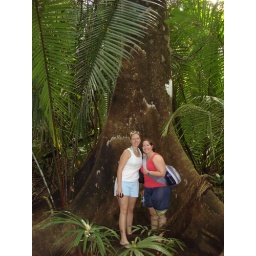
Megan and I in the tree base - for scale